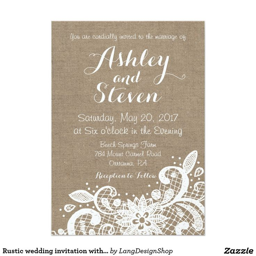
rustic wedding invitation with lace over burlap .